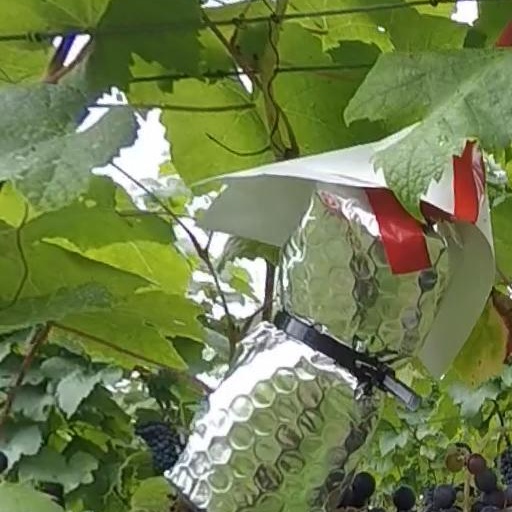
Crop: grape